Her Father's Silent Partner

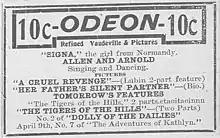
A contemporary simple advertisement in a newspaper for several films, including Her Father's Silent Partner

Her Father's Silent Partner is a 1914 American drama film featuring Harry Carey.